Astrodon

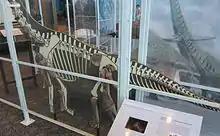
Skeleton of a juvenile in Maryland

In what is now Maryland, "Astrodon" shared its paleoenvironment with dinosaurs such as coelurosaurians, the ankylosaurian "Priconodon crassus", the nodosaurid "Propanoplosaurus marylandicus", a possible basal ceratopsian, and potentially the ornithopod "Tenontosaurus". The fossil evidence points to the presence of the poorly known theropods ""Dryptosaurus"" "medius", "Capitalsaurus potens", ""Coelurus"" "gracilis", and the well known large theropod "Acrocanthosaurus atokensis", which likely was the apex predator in this region. Other vertebrates are not as well known from the formation, but include freshwater sharks, lungfish, at least three genera of turtles including "Glyptops caelatus," and the crocodyliform "Goniopholis affinis". Evidence has shown that the multituberculate early mammal "Argillomys marylandensis" was also present. Trace fossils included theropod tracks known as "Eubrontes" and others assigned to the ichnogenus "Pteraichinus" belonging to a pterosaur, which demonstrate that these animals were present in abundance. The plant life known from this area included trees preserved as silicified wood, cycads like "Dioonites", "Ginkgo", the ground plant "Selaginella" and the giant redwood conifer "Sequoia".